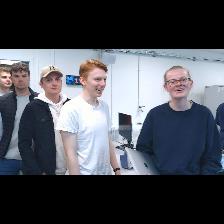
Label: Human